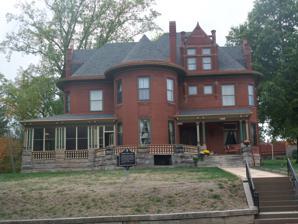
Building: Nathaniel H. Burt House
Country: United States of America
Year built: 1895
Historic house in Kansas, United States United States historic place Nathaniel H. Burt House U.S. National Register of Historic Places Show map of Kansas Show map of the United States Location 400 Fifth Avenue, Leavenworth, Kansas Coordinates 39°18′20″N 94°54′55″W / 39.30556°N 94.91528°W / 39.30556; -94.91528 Area less than one acre Built 1895 Architect Feth, William P. Architectural style Romanesque NRHP reference No. 87001105 Added to NRHP October 27, 1987 The Nathaniel H. Burt House is a historic house located at 400 Fifth Avenue in Leavenworth, Kansas . It was listed on the National Register of Historic Places on October 27, 1987. Source of information about the Burt children and Carroll Mansion Museum is from the Leavenworth County Historical Society at the Carroll Mansion Museum (next door to the Burt House), 1128 Fifth Avenue. Architectural design Nathaniel H. Burt had become a prominent Leavenworth businessman by 1895 when he built the Nathaniel H. Burt House at 1200 Fifth Avenue for his wife and two sons. The architect was William Pratt Feth, a native of Leavenworth, who had just returned after several years of schooling at the Armour institute in Chicago and apprenticed work in Denver on the famed Dennis Sheedy Mansion. Mr. Feth remained in Leavenworth the rest of his life where there are over 60 public and residential structures to his credit. These include the County Courthouse, City Hall, the AXA Building, the Corner Pharmacy, and the former Montgomery Ward building, now known as J.W. Crancers. Mr. Feth designed the home in the Romanesque Revival style reminiscent of the work of H.H. Richardson. The overall irregular facades are typical of the late Victorian period. Using brick with limestone trim and foundation, the exterior is highly ornamented. Original blueprints of the approximately 54’ by 65’ structure are maintained by the current owners as well as Leavenworth Public Works. The carriage house, immediately behind the main building, was constructed in 1920, and reflects the style of the main house. Refurbishment and renovations The home underwent an extensive interior refurbishment in the early 1980s under the oversight of both William and Annett McCollum as well as Leah S. Waage. Extensive use of the Bradbury and Bradbury Victorian Wallpaper Company have been integrated throughout the home. The extensive use of these wallcoverings were custom made for each room where they were installed. They portray the early The Victorian Era (1837-1901), which was a period of transformation. In the decorative arts, this vibrant era did not produce merely one style, it produced many. Historical revivals, an anti-industrial return to nature, futurism, and Oriental exoticism all coexisted in the public imagination, and were often found in enthusiastic, if not startling, decorative combinations. Additional notable interior features include the large stained glass window and fully functional curved radiator on the stairway, Oak, cherry, and bird's eye maple pocket doors, and the chandelier within the foyer. In its current configuration, the home has 5 bedrooms, 3 ½ baths, and three separate levels. The Burt family and ownership In 1876 Nathaniel Henry Burt married Rosamond O. Pratt. She was born at the Baptist Indian Mission, south of Leavenworth, March 26, 1854, the daughter of missionaries, Rev. John Gill Pratt and his wife, Olivia E. Evans. They had come from Boston to the Shawnee Baptist Mission in Johnson County in 1837, taking charge of the printing office of the Rev. Jotham Meeker. Children born to Nathaniel and Rosamond were Nathaniel Pratt (born 1877) and Eugene (born 1881). Nathaniel Pratt married Dorothy Gordon and inherited the house when his father died in 1923. After her husband's death in 1960, his wife sold the home in 1962 to Robert G. & Daphne M. Mundinger. There have been three subsequent families since then; Charles & Louise Moore, Robert & Audrey Wallis, and William & Annette McCollum, all prior to the current owners, Mr. and Mrs. Austin. Both Burt's sons were involved in the Great Western Stove Company and inherited their father's interests. Eugene and his wife Edith, daughter of Joseph & Sadie Cranston, who lived just up the street, had two daughters: Rosamond and Barbara. Rosamond married John Brock Taylor, who was affiliated with the First National Bank. Nathaniel P. Burt donated a good number of the Burt family early day furnishings to the Carroll Mansion Museum, which date from around 1900. The famous “Keller Dog” that stands on the front lawn of the museum was donated by Rosamond Burt Taylor. The Everhard Glass Plate Negative Collection, owned by the museum, includes numerous portraits of the Burt family. Its original owner, Nathaniel H. Burt, moved to Leavenworth in 1875 and started working for the Great Western Stove Company. He became the treasurer of the company in 1885, then became its president in 1911. His house, built in 1895, was fitting for a prominent city businessman. The houses architect, William P. Feth , had recently returned to Leavenworth after architectural school and training in Chicago, from 1885 through 1890, and more training in Denver from 1890 through 1895. The design of the house is influenced by Henry Hobson Richardson elements, such as its material, form, and overall feeling. Some influence of Richard Morris Hunt 's architecture is reflected in the ornamented dormers and an oriel window . Register In October 1987, the Burt house was listed on the National Register of Historic Places for its significance as the residence of one of the cities early & influential industrial families. It was also awarded a historical plaque by the Leavenworth County Historical Society in May 1997. References